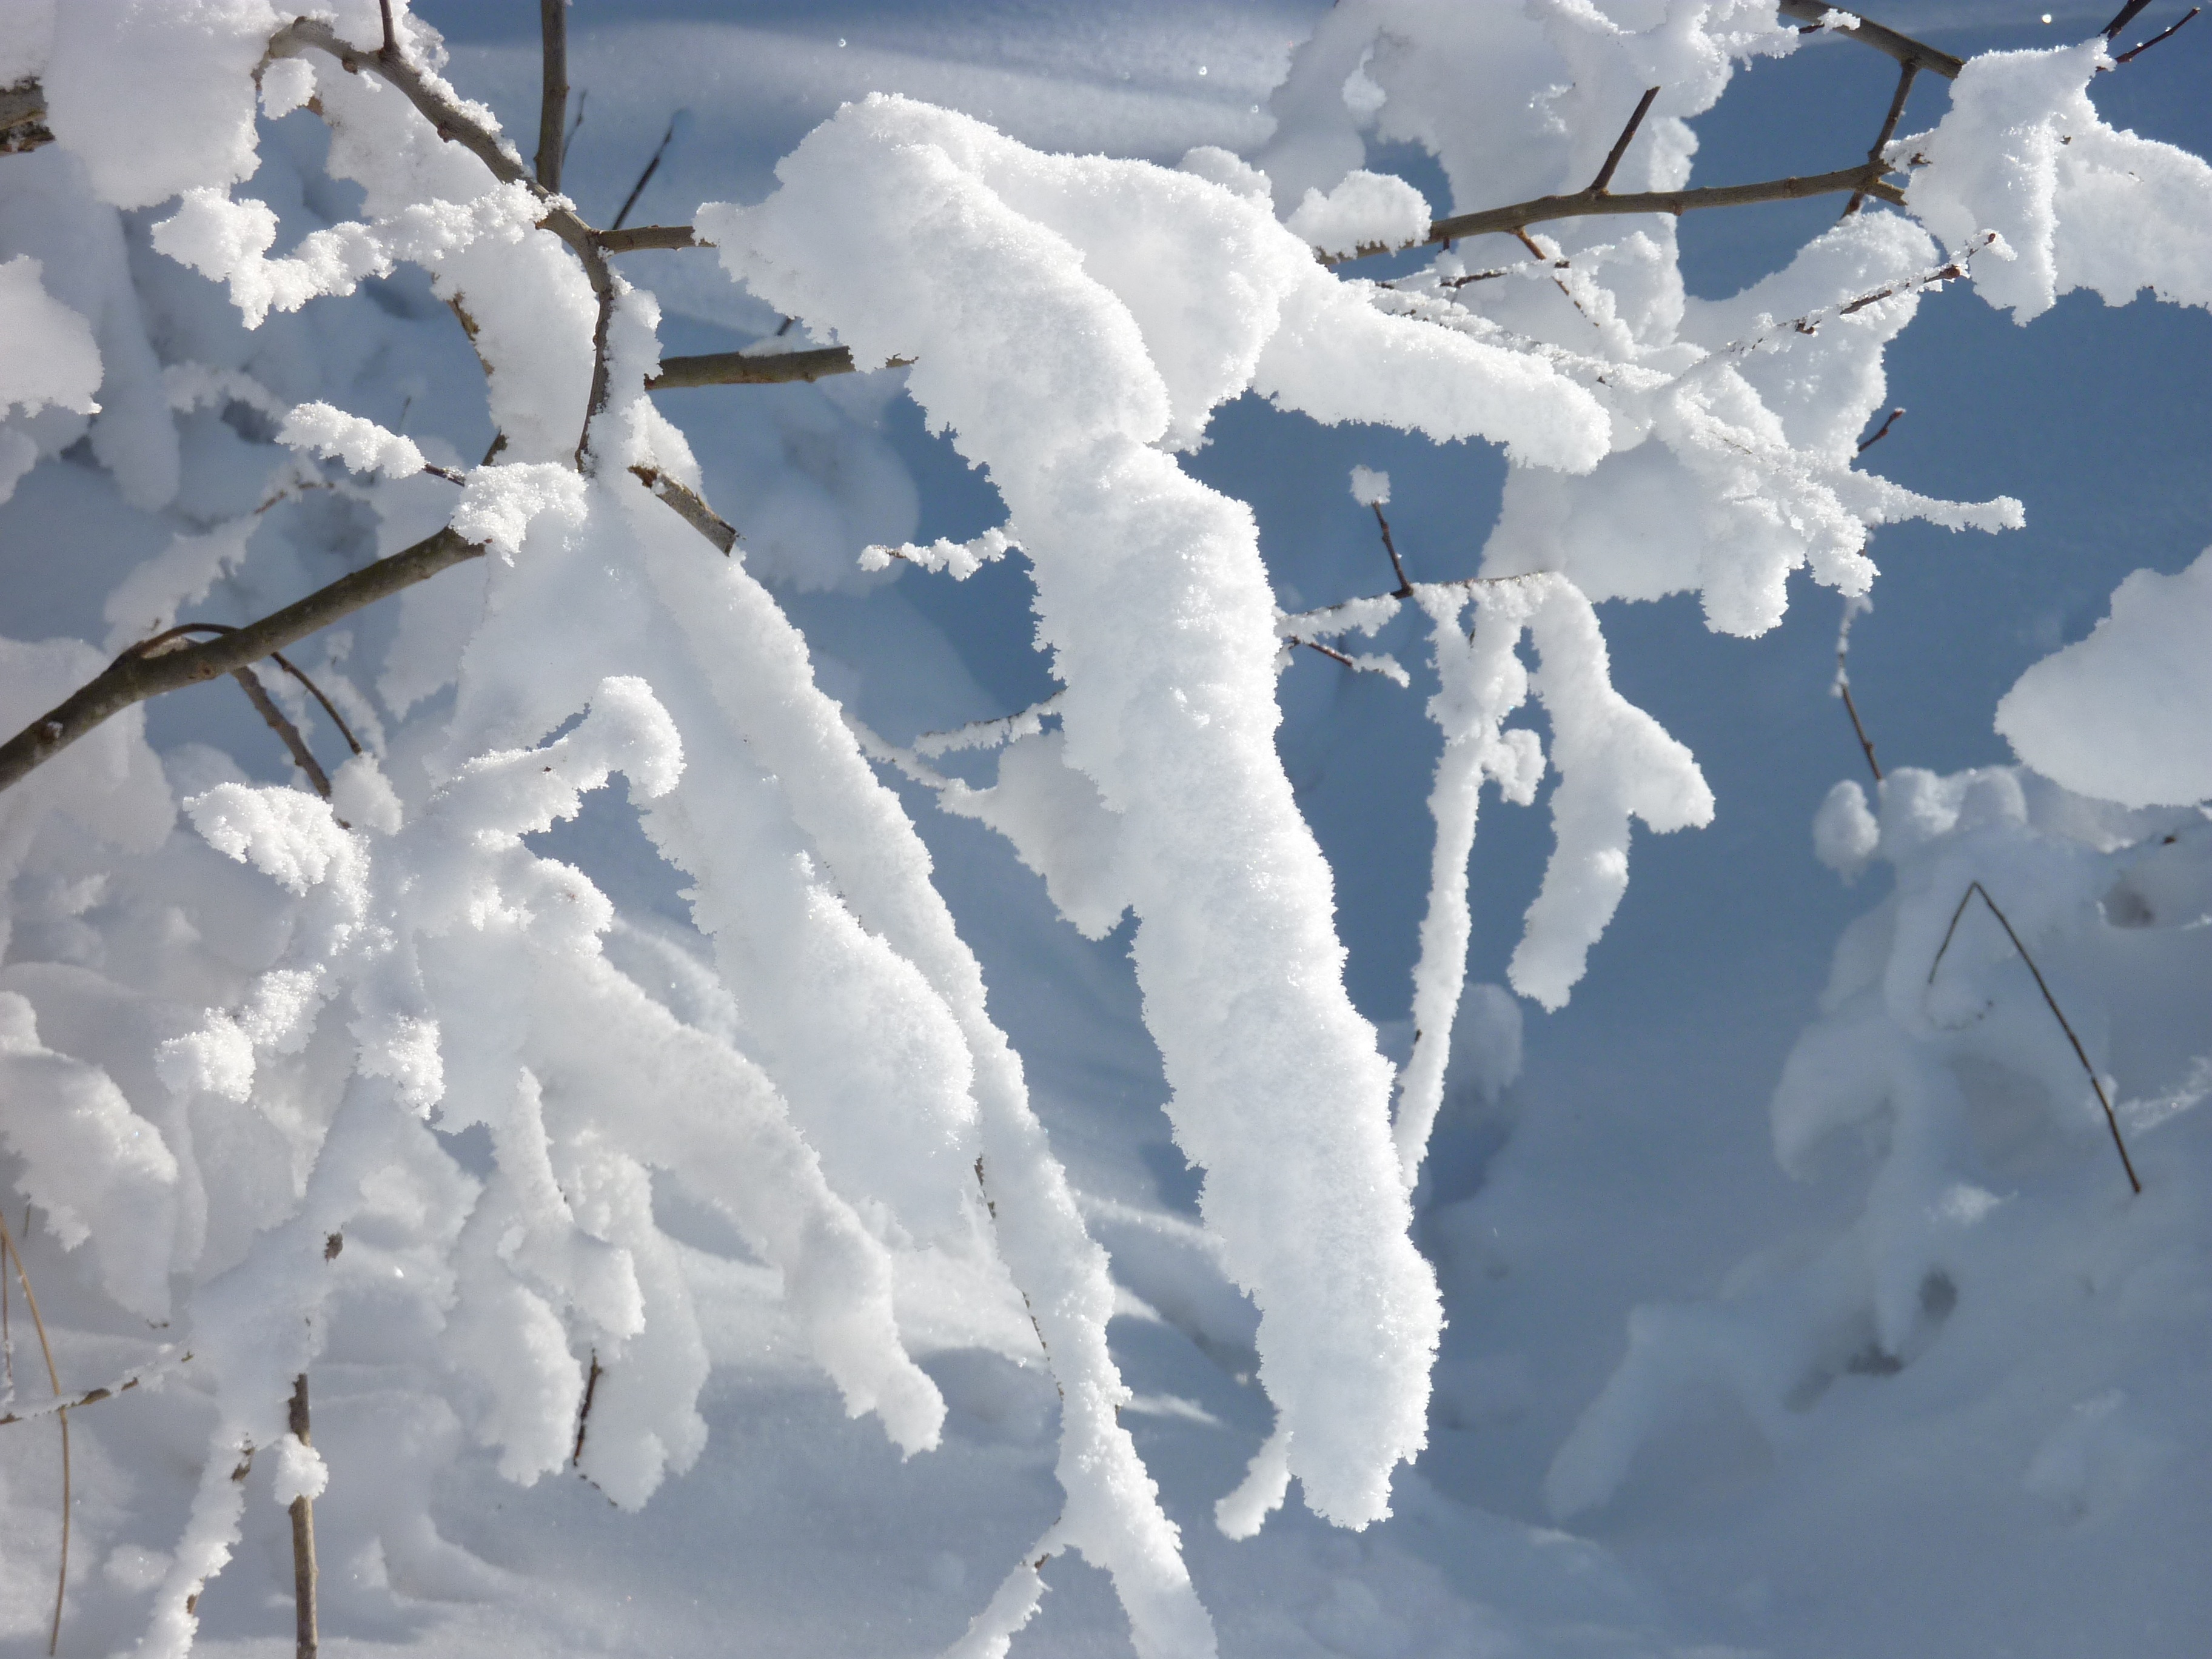
branch, snow, cold, winter, frost, ice, weather, snowy, season, aesthetic, branches, blizzard, icicle, fine, mood, wintry, winter magic, freezing, geological phenomenon, winter storm